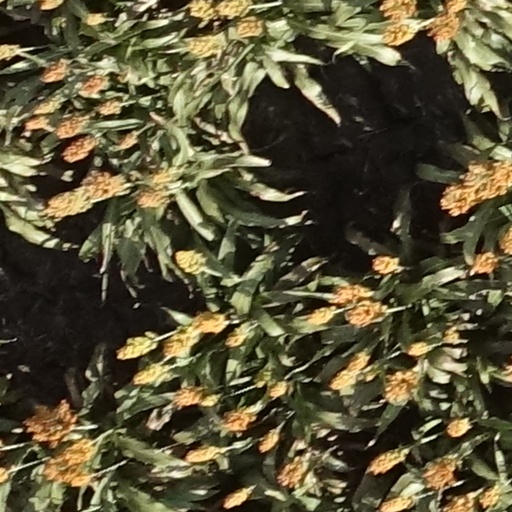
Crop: sorghum